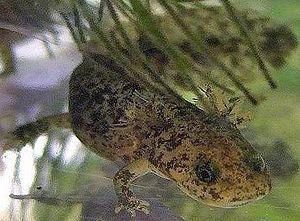
Hynobius kimurae est une espèce d'urodèles de la famille des Hynobiidae.
Les Hynobiinae sont une sous-famille d'urodèles de la famille des Hynobiidae.